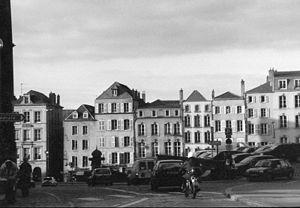
La place de Chambre est située à Metz en Moselle.